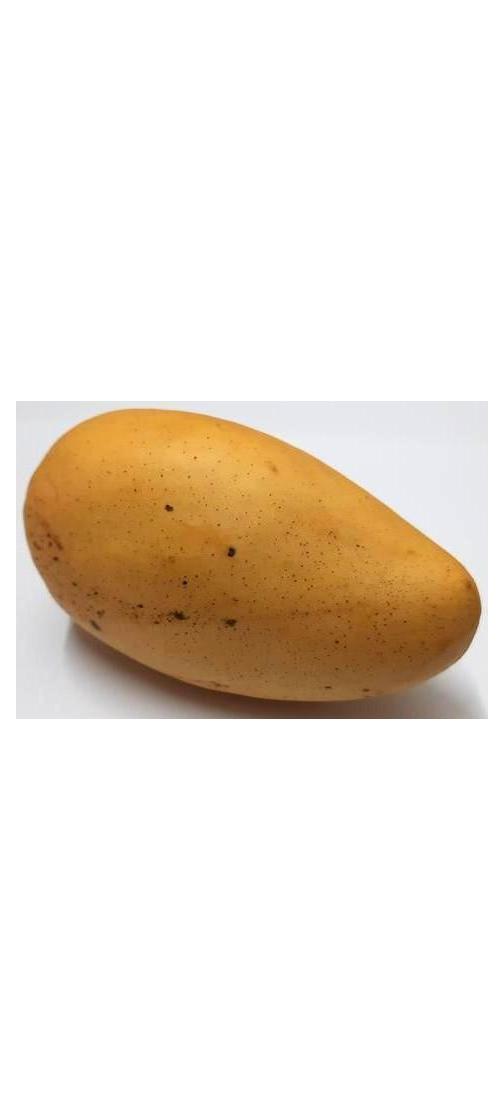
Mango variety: Katimon